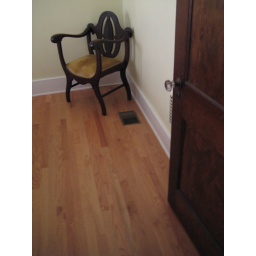
New (old) chair in our bedroom